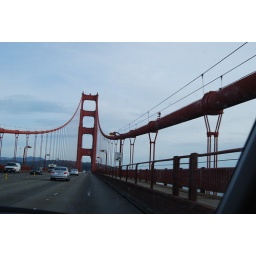
going over golden gate bridge